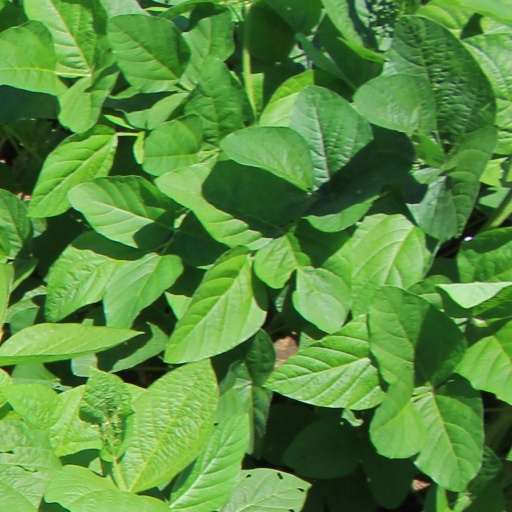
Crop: soybean